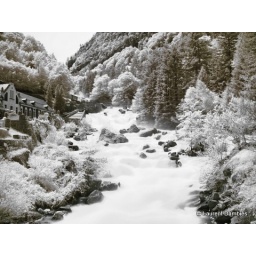
slow motion powerful mountain stream in the pyrenees mountains